Nicole Hensley

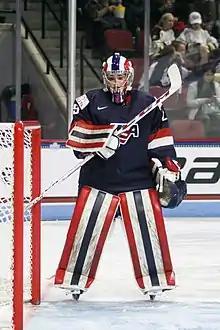
Hensley with Team USA in 2017

Hensley was named one of three goaltenders to compete for the United States women's national ice hockey team at the 2016 IIHF Women's World Championship in Kamloops, British Columbia. Hensley was also named to the 2017 team, where she was in net for a shutout against Canada in the preliminary rounds, started the quarterfinal against Germany, and played in Team USA's 3–2 OT win against Canada for the championship.